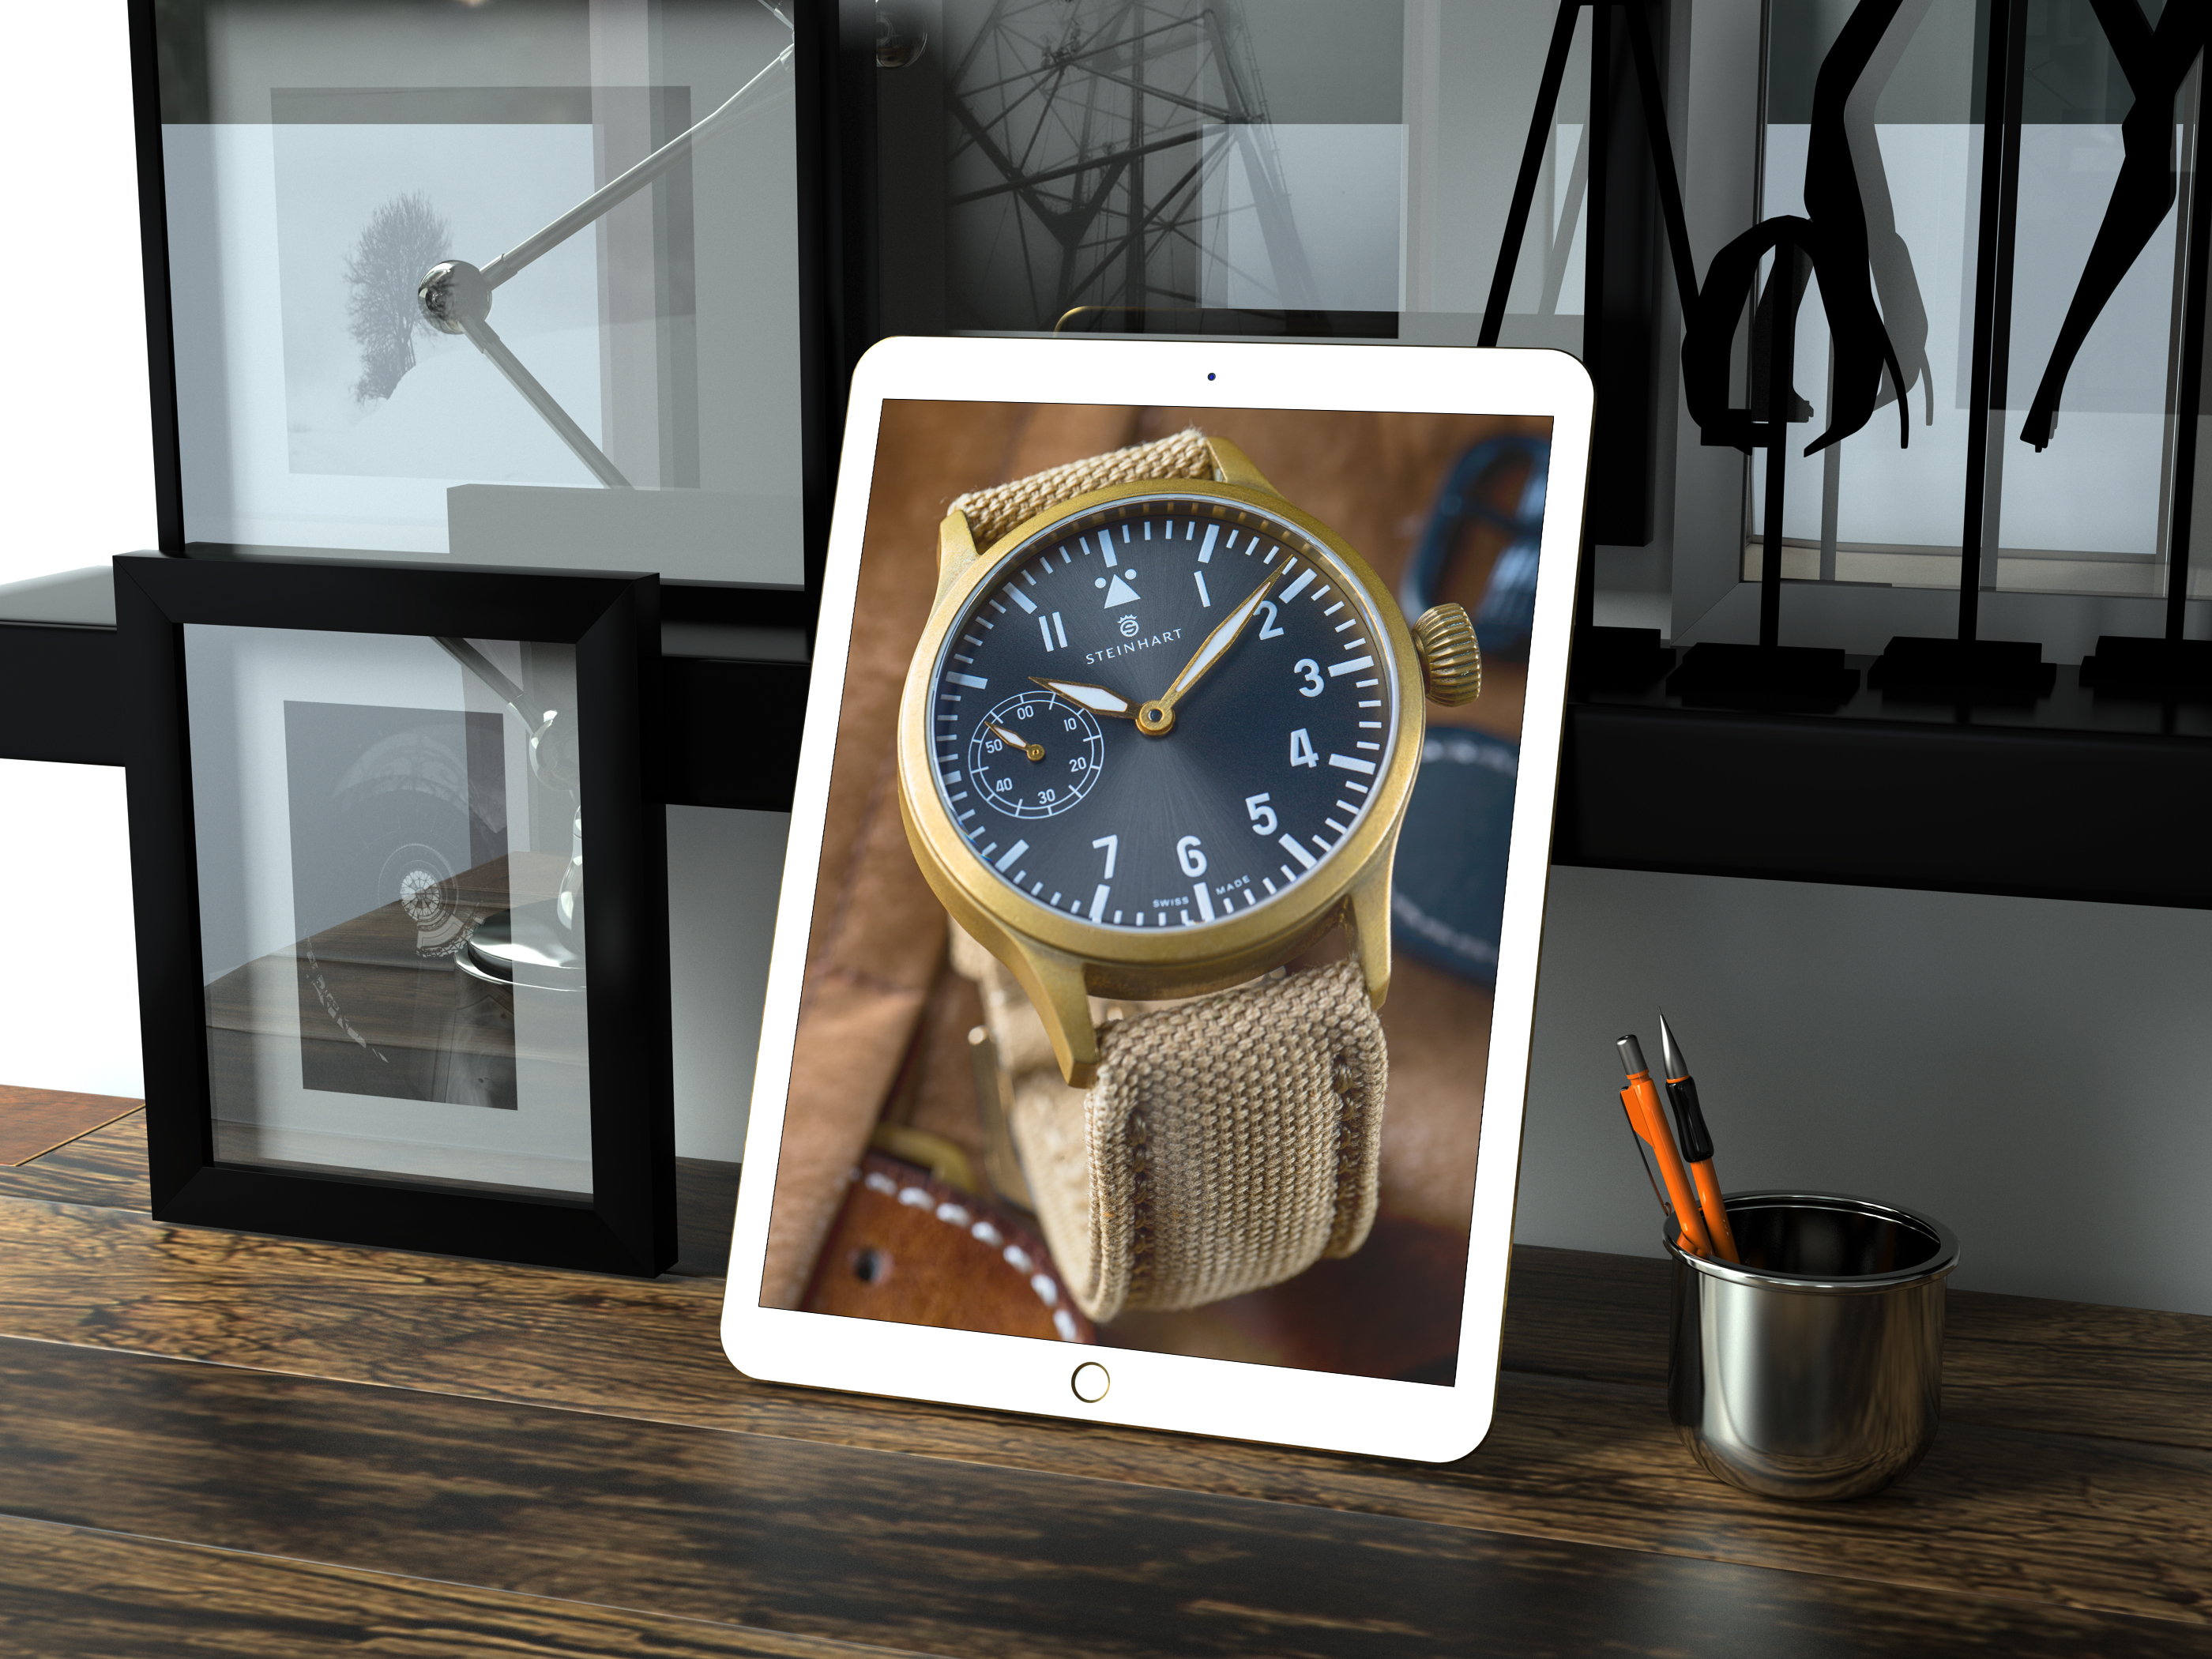
timepiece, wrist watch, time, horology, bronze, pilot, clock, product design, product, home accessories